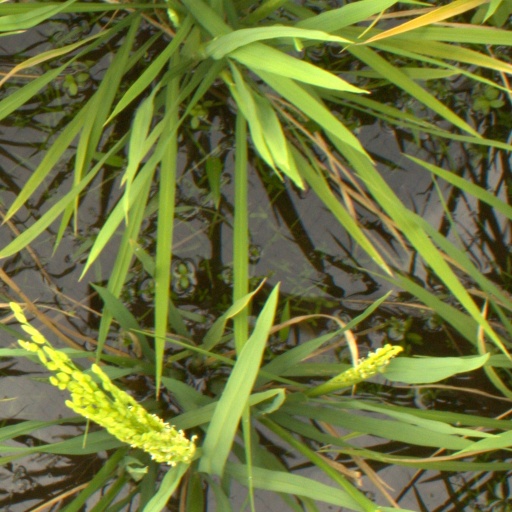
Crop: rice